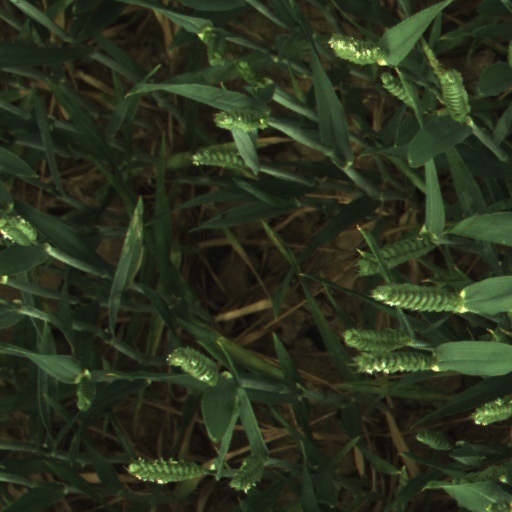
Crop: wheat